Ray Rayner

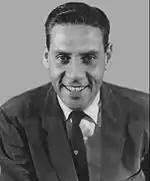
Rayner circa 1960

After briefly working in radio at WOOD in Grand Rapids, Michigan, as well as in New York and Dayton, Ohio following the war, Rayner joined what was then WBKB, later to become WBBM-TV in Chicago as a staff announcer; he also worked on a local morning program called "Rayner Shine" in 1953. This was Rayner's first work with puppets, who were provided for the show by the Mulqueens. He got a noontime program called "The Ray Rayner Show" in 1953, he and his co-host Mina Kolb hosted a somewhat free-form show that featured music, comedy skits, dance and pantomime. The show, geared towards teens, ran for five years.